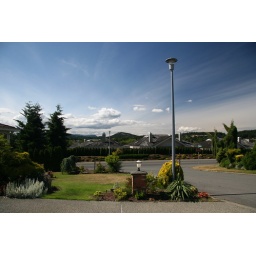
Just outside the front door of my friend's house in Victoria. Pretty fancy area.